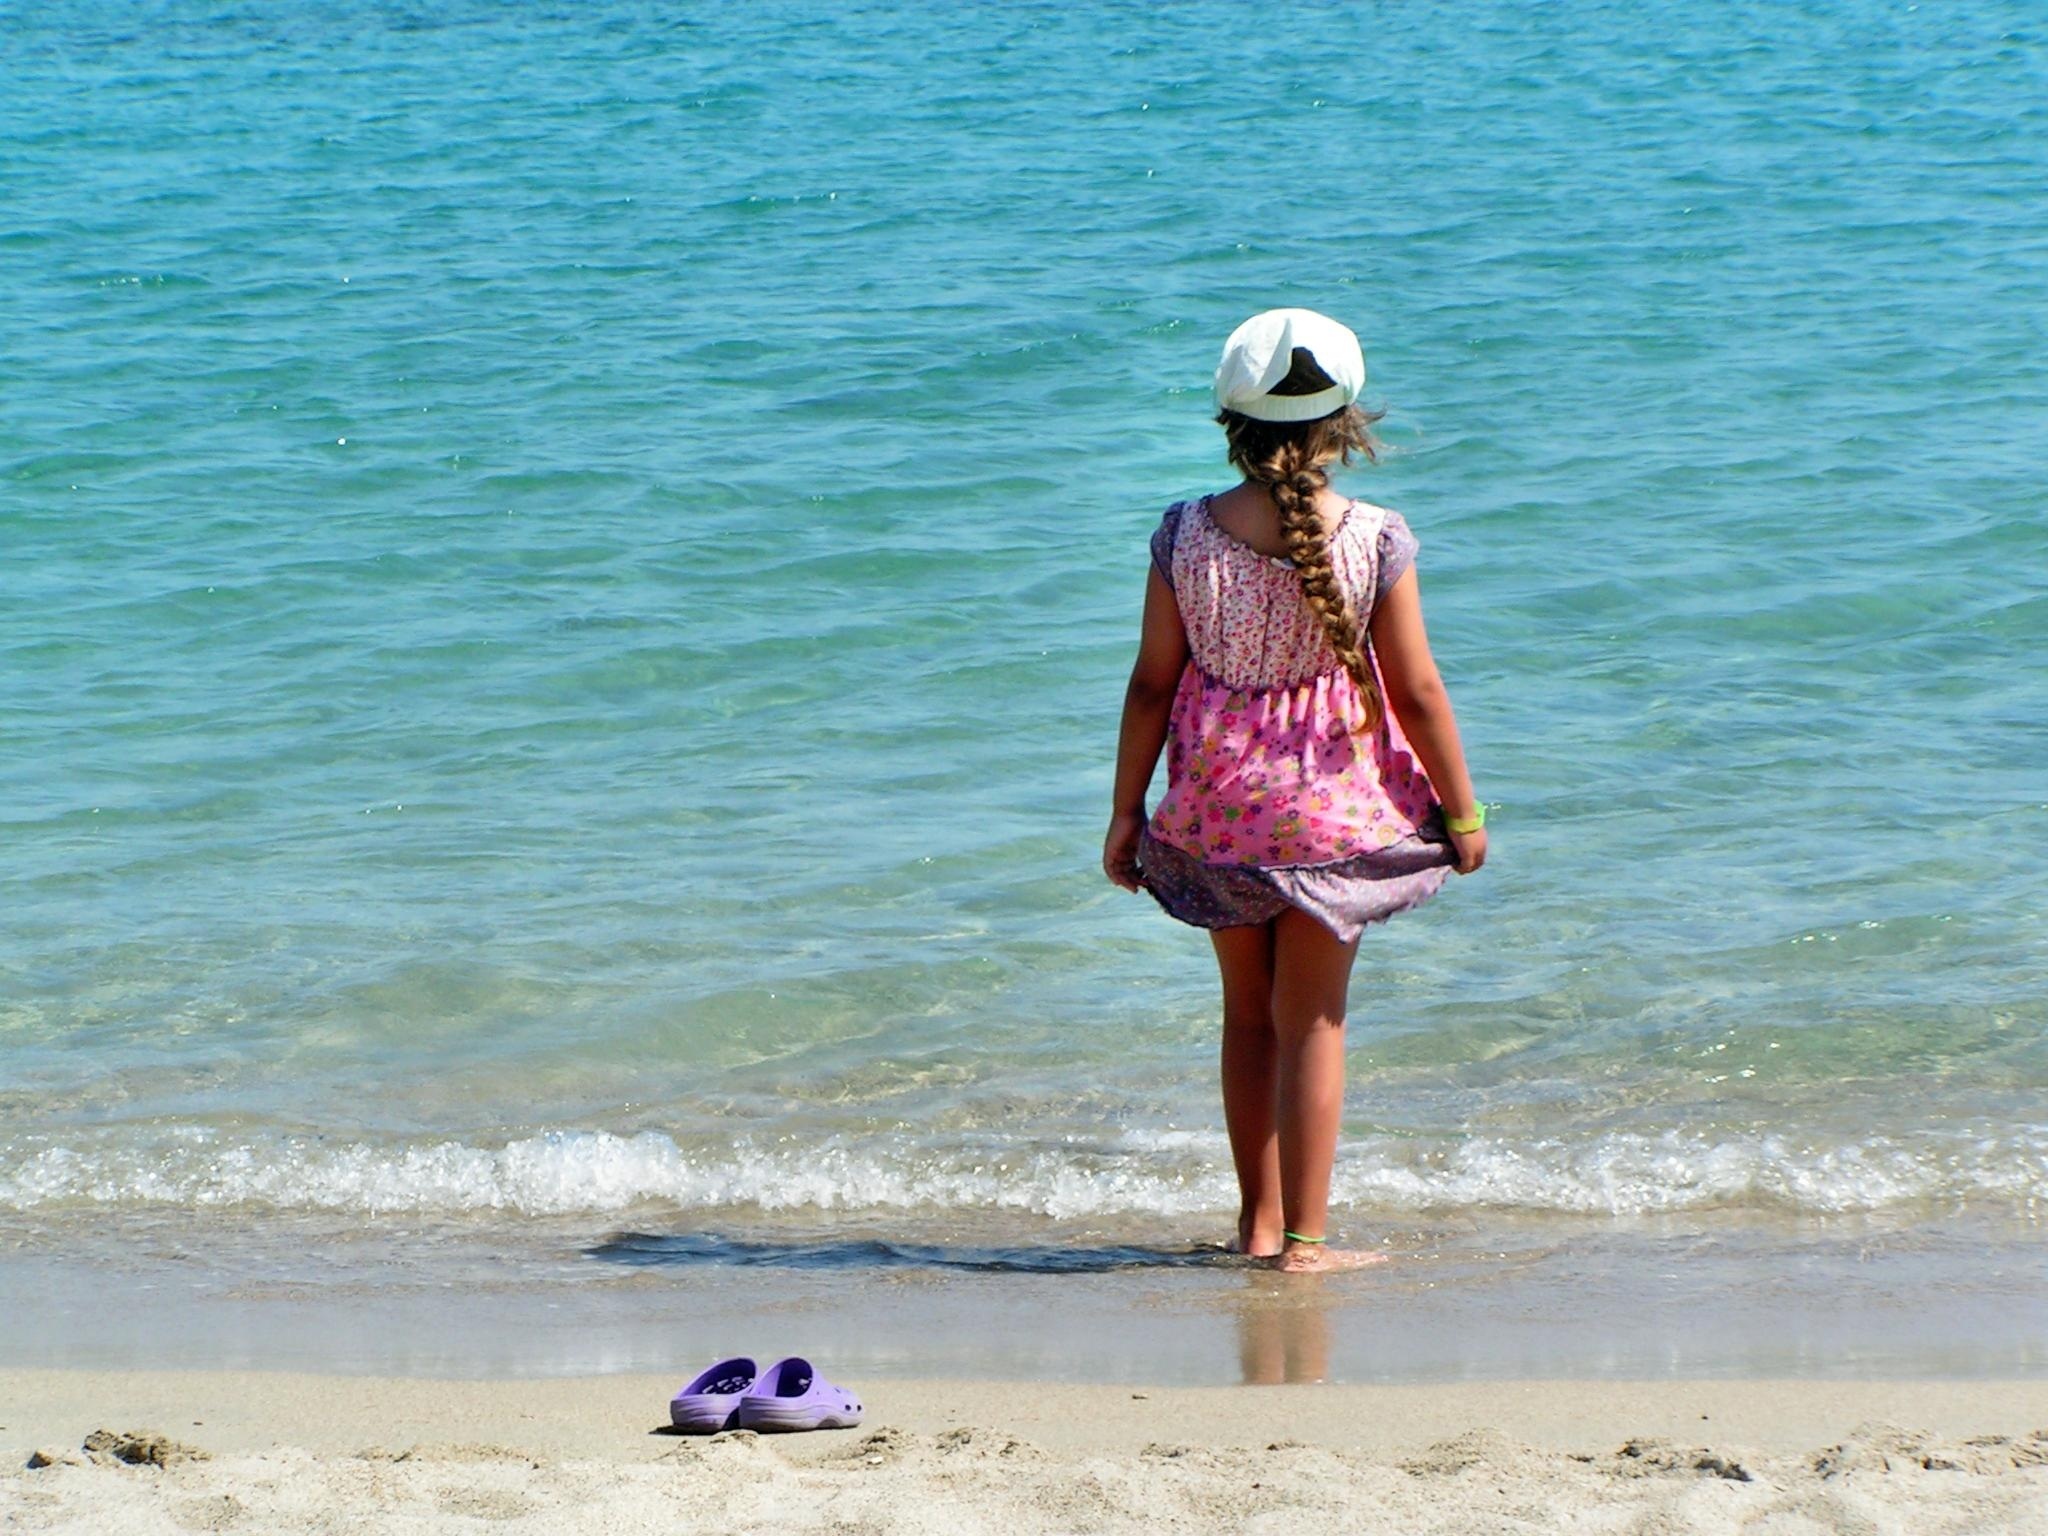
beach, sea, coast, water, sand, ocean, shore, wave, vacation, body of water, beauty, dreams, photo shoot, the little girl